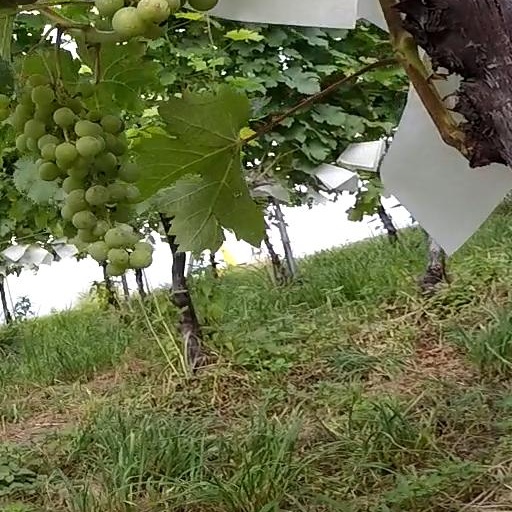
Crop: grape